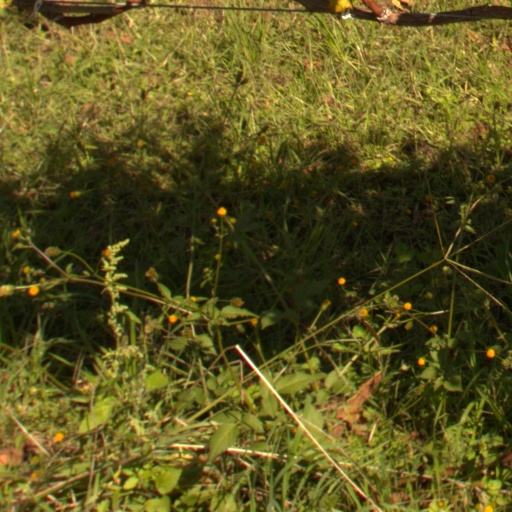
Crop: grape